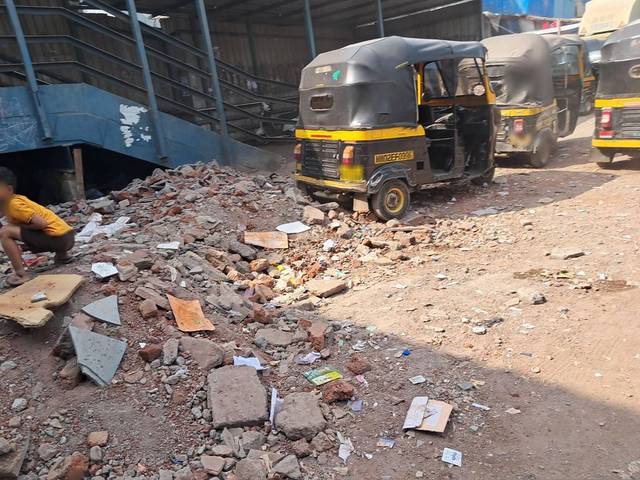
Region: India
Coordinates: 19.055, 72.842